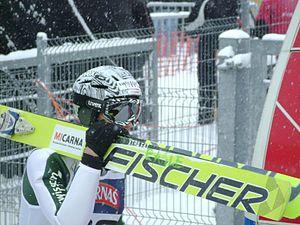
Guido Landert, né le 3 novembre 1985 à Wattwil, est un sauteur à ski et coureur du combiné nordique suisse.